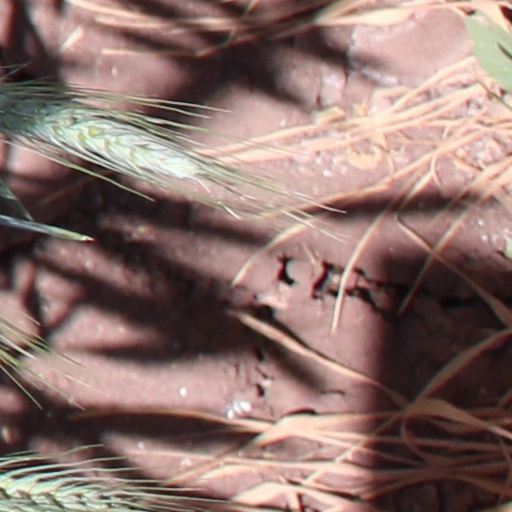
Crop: wheat